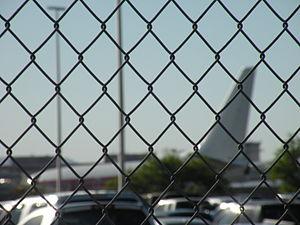
Un avion de JANET airlines à l'aéroport international de Las Vegas, Nevada.
La zone 51 est une aire géographique du Nevada aux États-Unis — aussi appelée Dreamland, Watertown, The Ranch, Paradise Ranch, The Farm, The Box, Groom Lake, Zone 51 A, Neverland ou encore The Directorate for Development Plans Area — où se trouve une base militaire dite secrète, testant entre autres des appareils expérimentaux. Elle est mentionnée pour la première fois sur des documents officiels américains déclassifiés en août 2013 décrivant les essais secrets de l'avion Lockheed U-2.